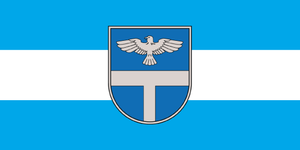
Līvāni est un novads de Lettonie, situé dans la région de Latgale. En 2009, sa population est de 14 292 habitants.